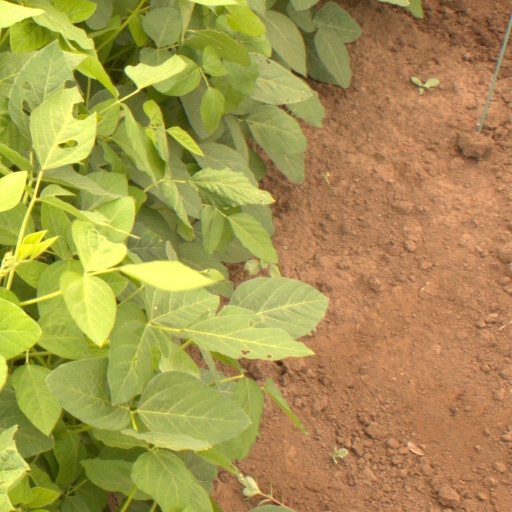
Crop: soybean